Annexation

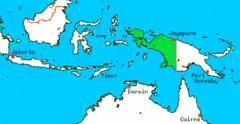
Western New Guinea officially became part of Indonesia in 1969

In 1954, the residents of Dadra and Nagar Haveli, a Portuguese enclave within India, ended Portuguese rule with the help of nationalist volunteers. From 1954 to 1961, the territory enjoyed "de facto" independence. In 1961, the territory was merged with India after its government signed an agreement with the Indian government.